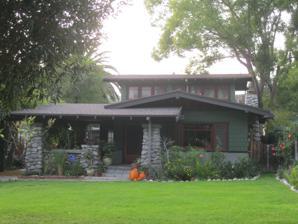
Building: House at 1141 North Chester Avenue
Country: United States of America
Year built: 1914
Historic house in California, United States United States historic place House at 1141 North Chester Avenue U.S. National Register of Historic Places U.S. Historic district Show map of the Los Angeles metropolitan area Show map of California Show map of the United States Location 1141 N. Chester Ave., Pasadena, California Coordinates 34°9′57″N 118°7′28″W / 34.16583°N 118.12444°W / 34.16583; -118.12444 Area less than one acre Built 1914 ( 1914 ) Architect Jergenson, John A. Architectural style Bungalow MPS Residential Architecture of Pasadena: Influence of the Arts and Crafts Movement MPS NRHP reference No. 04000326 Added to NRHP August 20, 2004 The House at 1141 North Chester Avenue is a historic house located at 1141 North Chester Avenue in the Bungalow Heaven district of Pasadena , California . John A. Jergenson designed and built the airplane bungalow for himself and his wife in 1914. The house is wood frame with a stone wall foundation; stone is also used in the four wide piers supporting the porch. The small, central upper story is the characteristic feature of the airplane bungalow design, which takes its name from the half-story's resemblance to an airplane cockpit. The gable roofs on both stories feature wide, overhanging eaves and exposed rafter tails. The house was added to the National Register of Historic Places on June 14, 2014. References